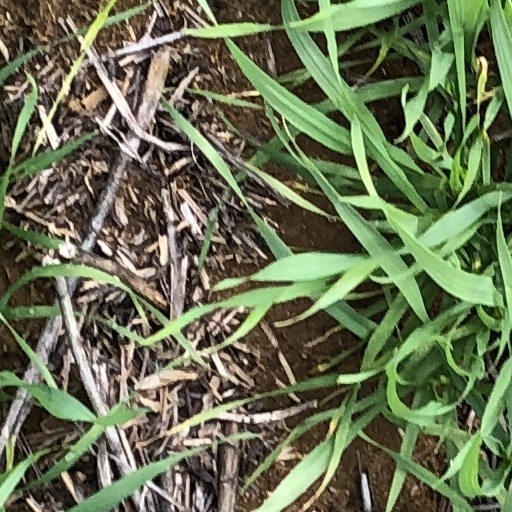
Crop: wheat